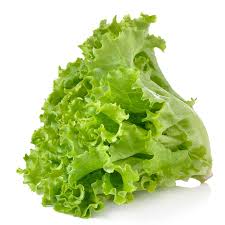
Waaw nataal bii nag li ci nekk mooy salaat salaat la benn ñam la boo xam ne si nii dañ koy jëfandikoo lu bari-bari ci Senegaal muy ci di waa Senegaal di di jëfandikoo ci wàllu lekk ci la bokk dañ koy .mp3 moom mii nag dañ koy bay fii ci Senegaal di ko .mp3 di ko booleek lu mel ni ganaar walla jën walla xeeti nen walla yu deme noonu ci wàllu lekku guddi yi nag lañ ëpp luñ koy jëfandikoo ba tey tamit ndaje yi am muy gàmmu walla ngénte walla yu deme noonu tamit dañ ko ciy def dañ ko ciy jëfandikoo lu bari- bari.